French cruiser Friant

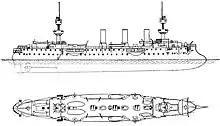
Sketch of the "Friant" class

Construction of "Friant" began with her keel laying at the Arsenal de Brest on 8 December 1891. She was launched on 17 April 1893, the same day as her sister ship "Chasseloup-Laubat", but stability problems delayed "Friant"s completion. Her original, heavy military masts were removed, along with her four 47 mm guns to reduce weight high in the ship. She was commissioned for sea trials on 25 June 1894, and she was placed in full commission on 15 May 1895. She was thereafter assigned to the Northern Squadron, arriving in time to take part in the annual fleet maneuvers that began on 1 July. The exercises took place in two phases, the first being a simulated amphibious assault in Quiberon Bay, and the second revolving around a blockade of Rochefort and Cherbourg. The maneuvers concluded on the afternoon of 23 July.